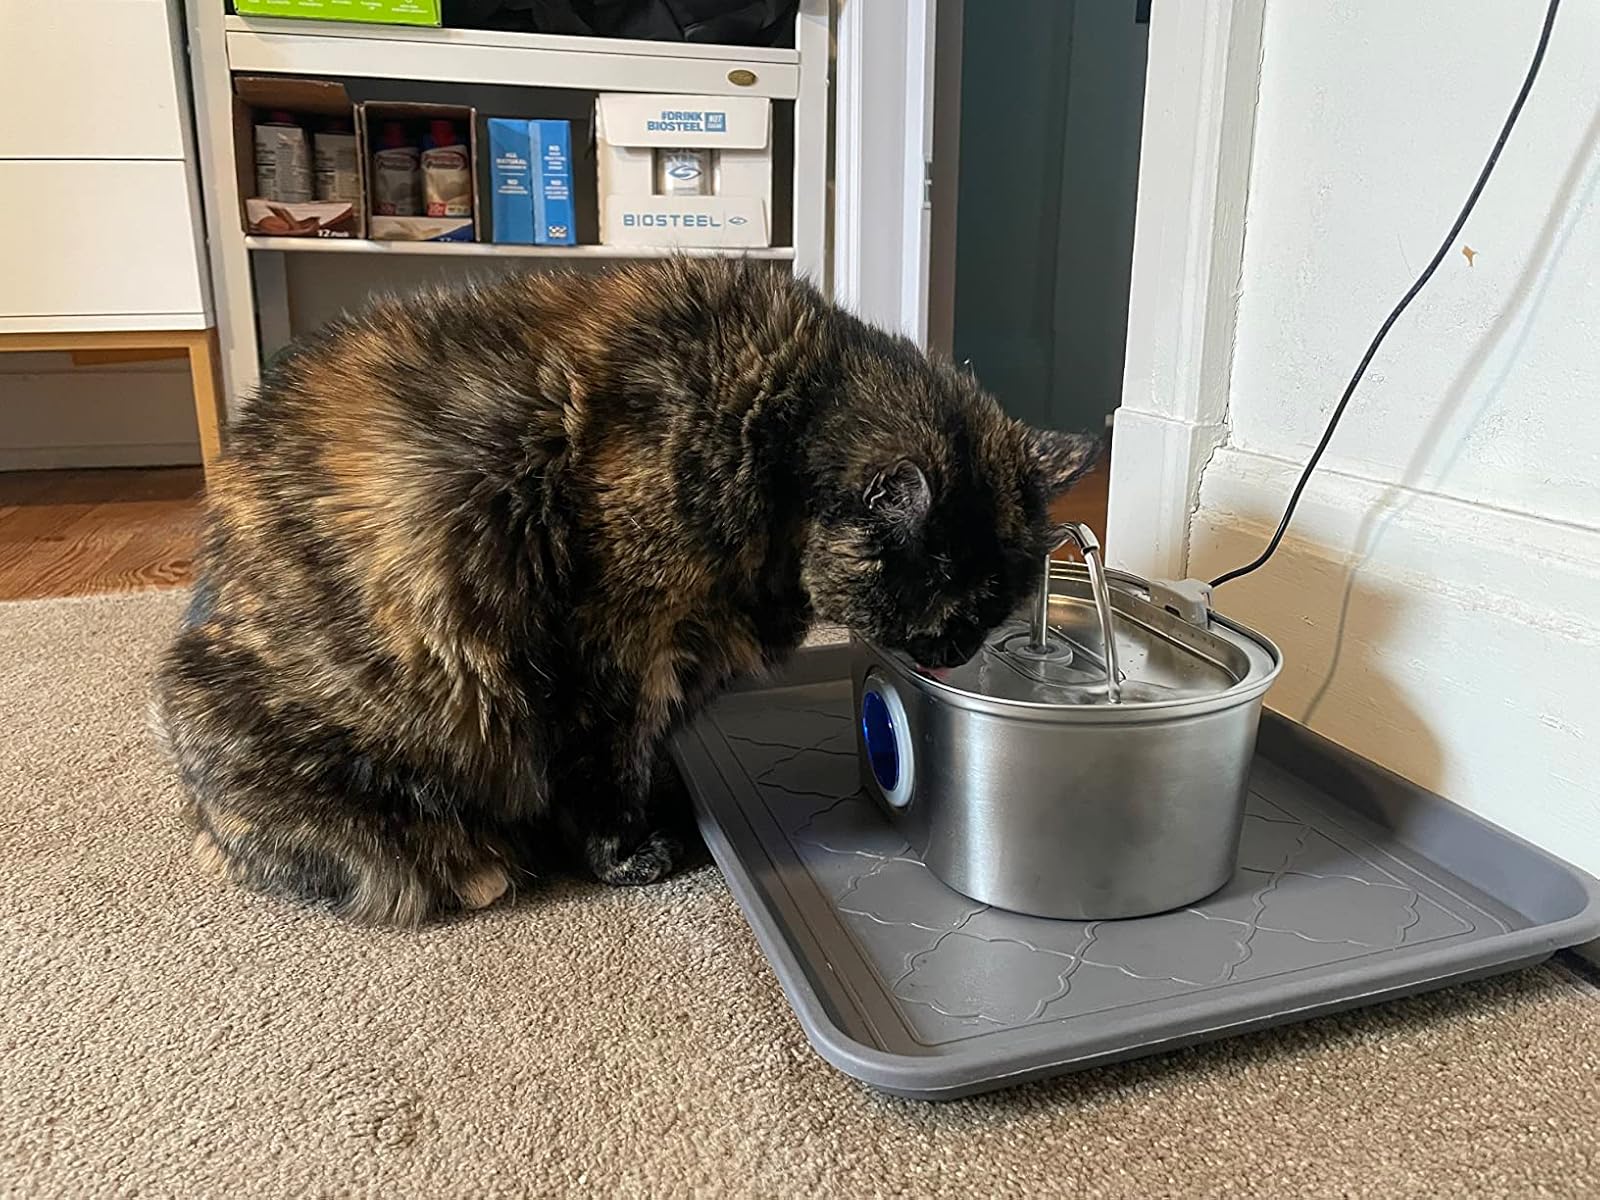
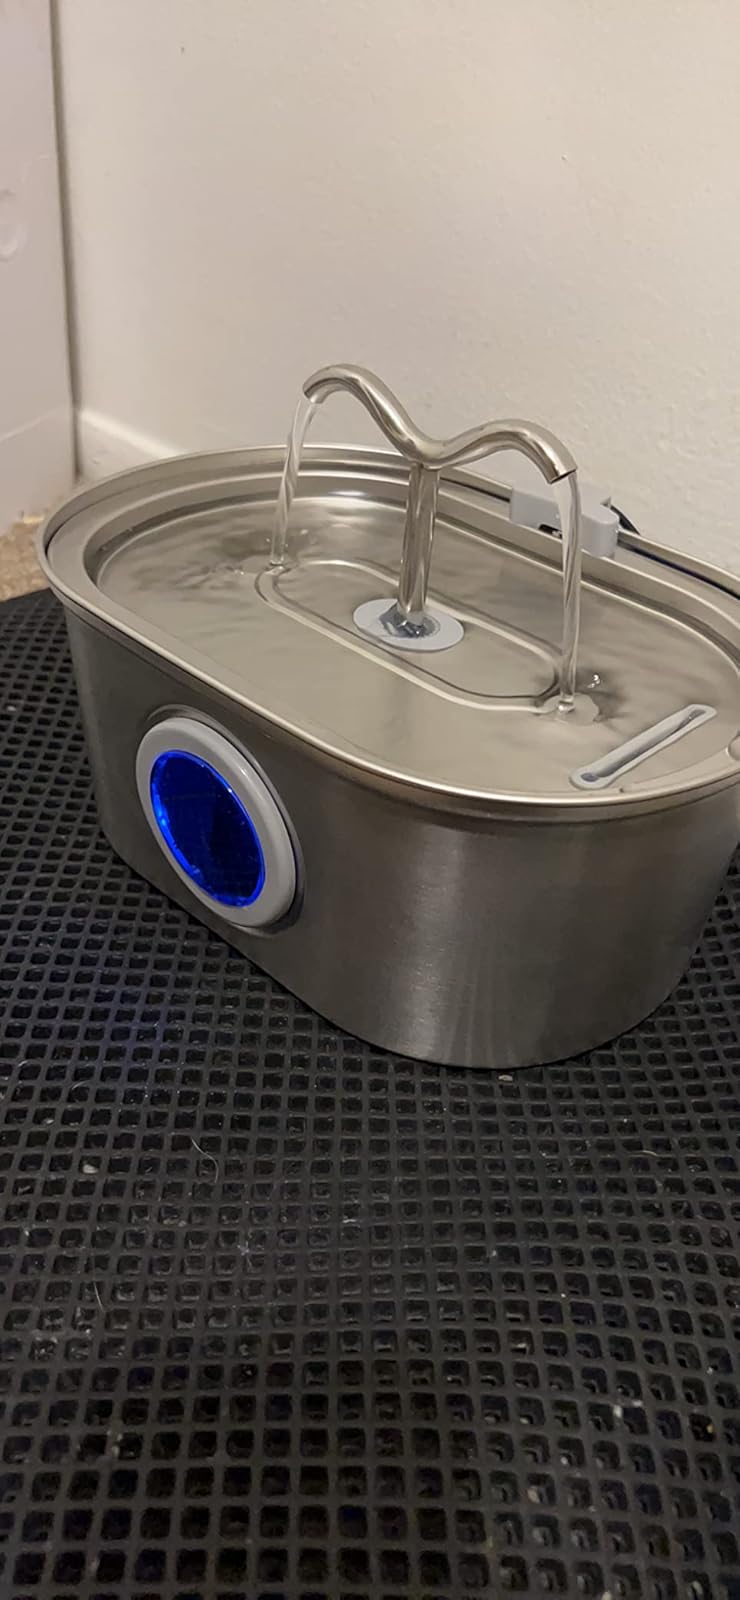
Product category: items_bowl
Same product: yes